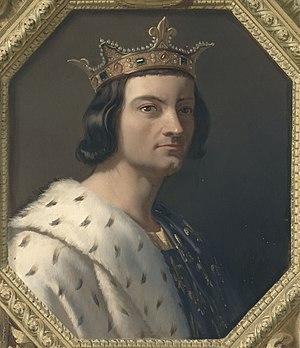
Les salles des Croisades du château de Versailles créées par Louis-Philippe en 1843 comportent les armoiries et noms des principaux chefs croisés.